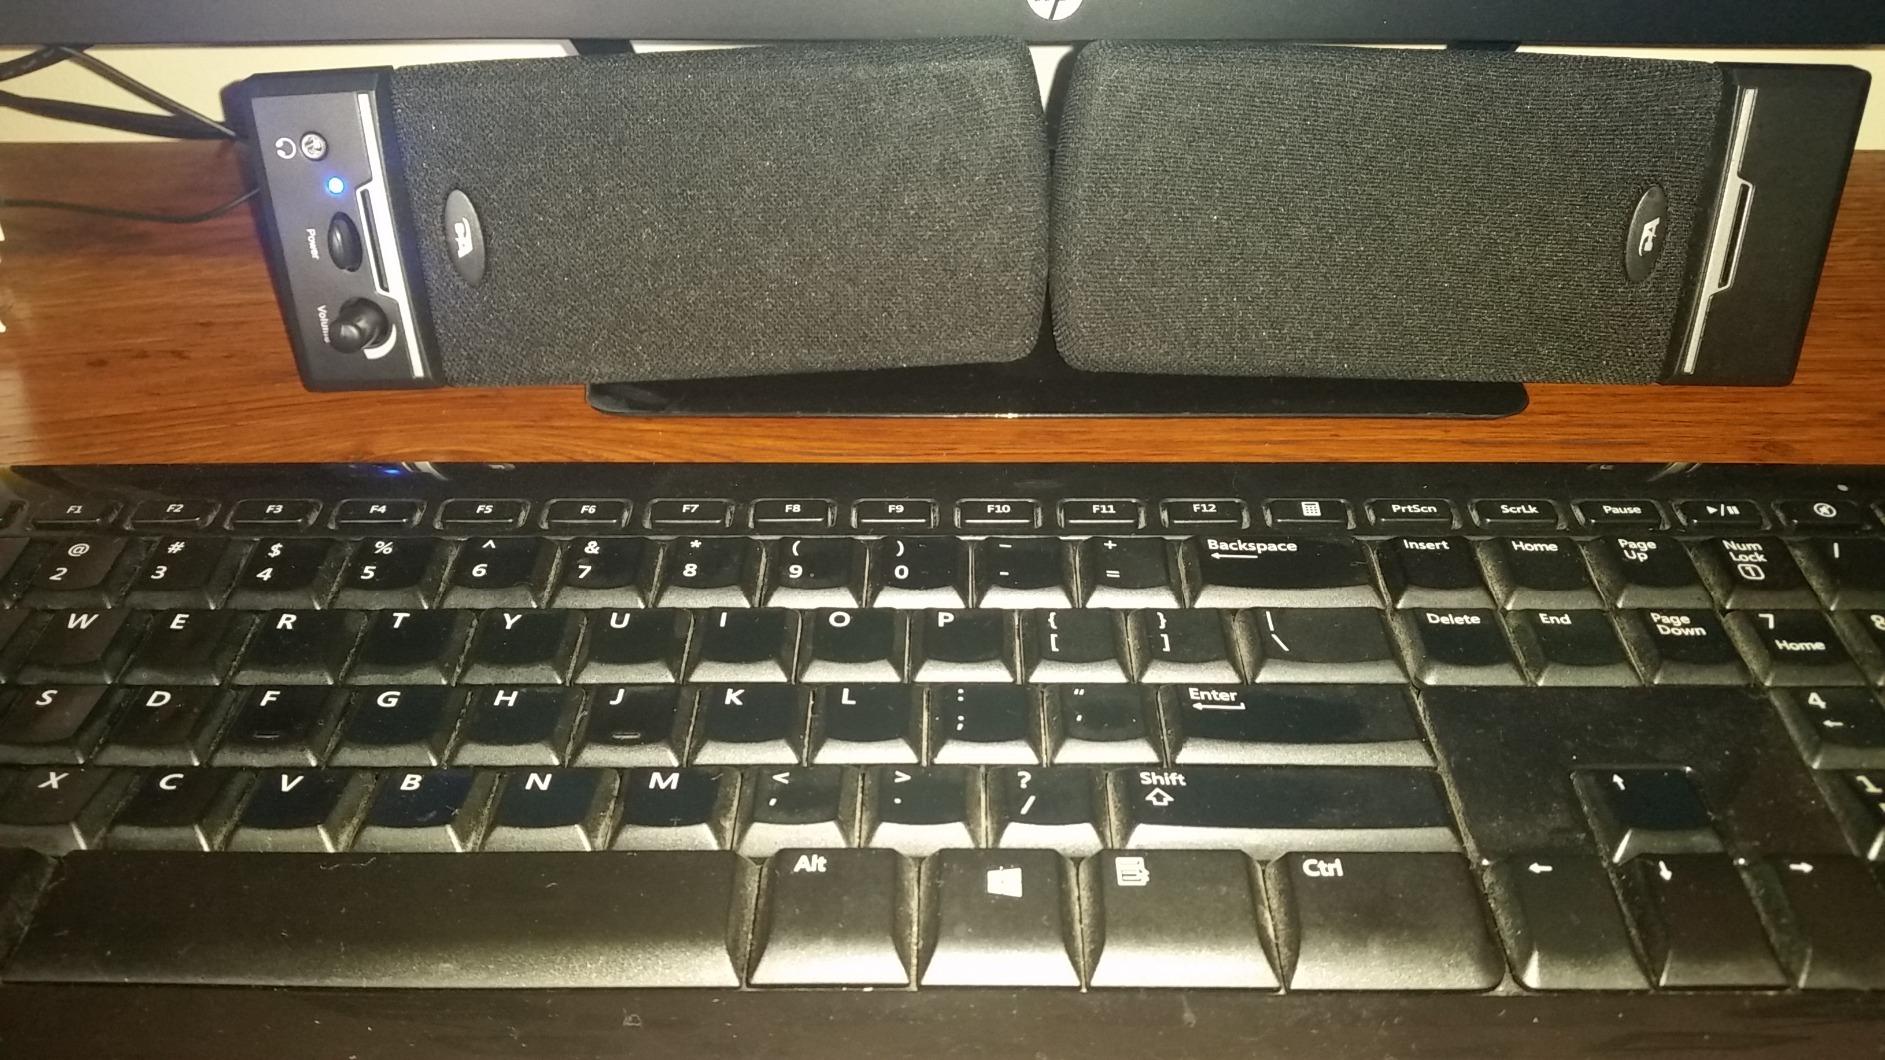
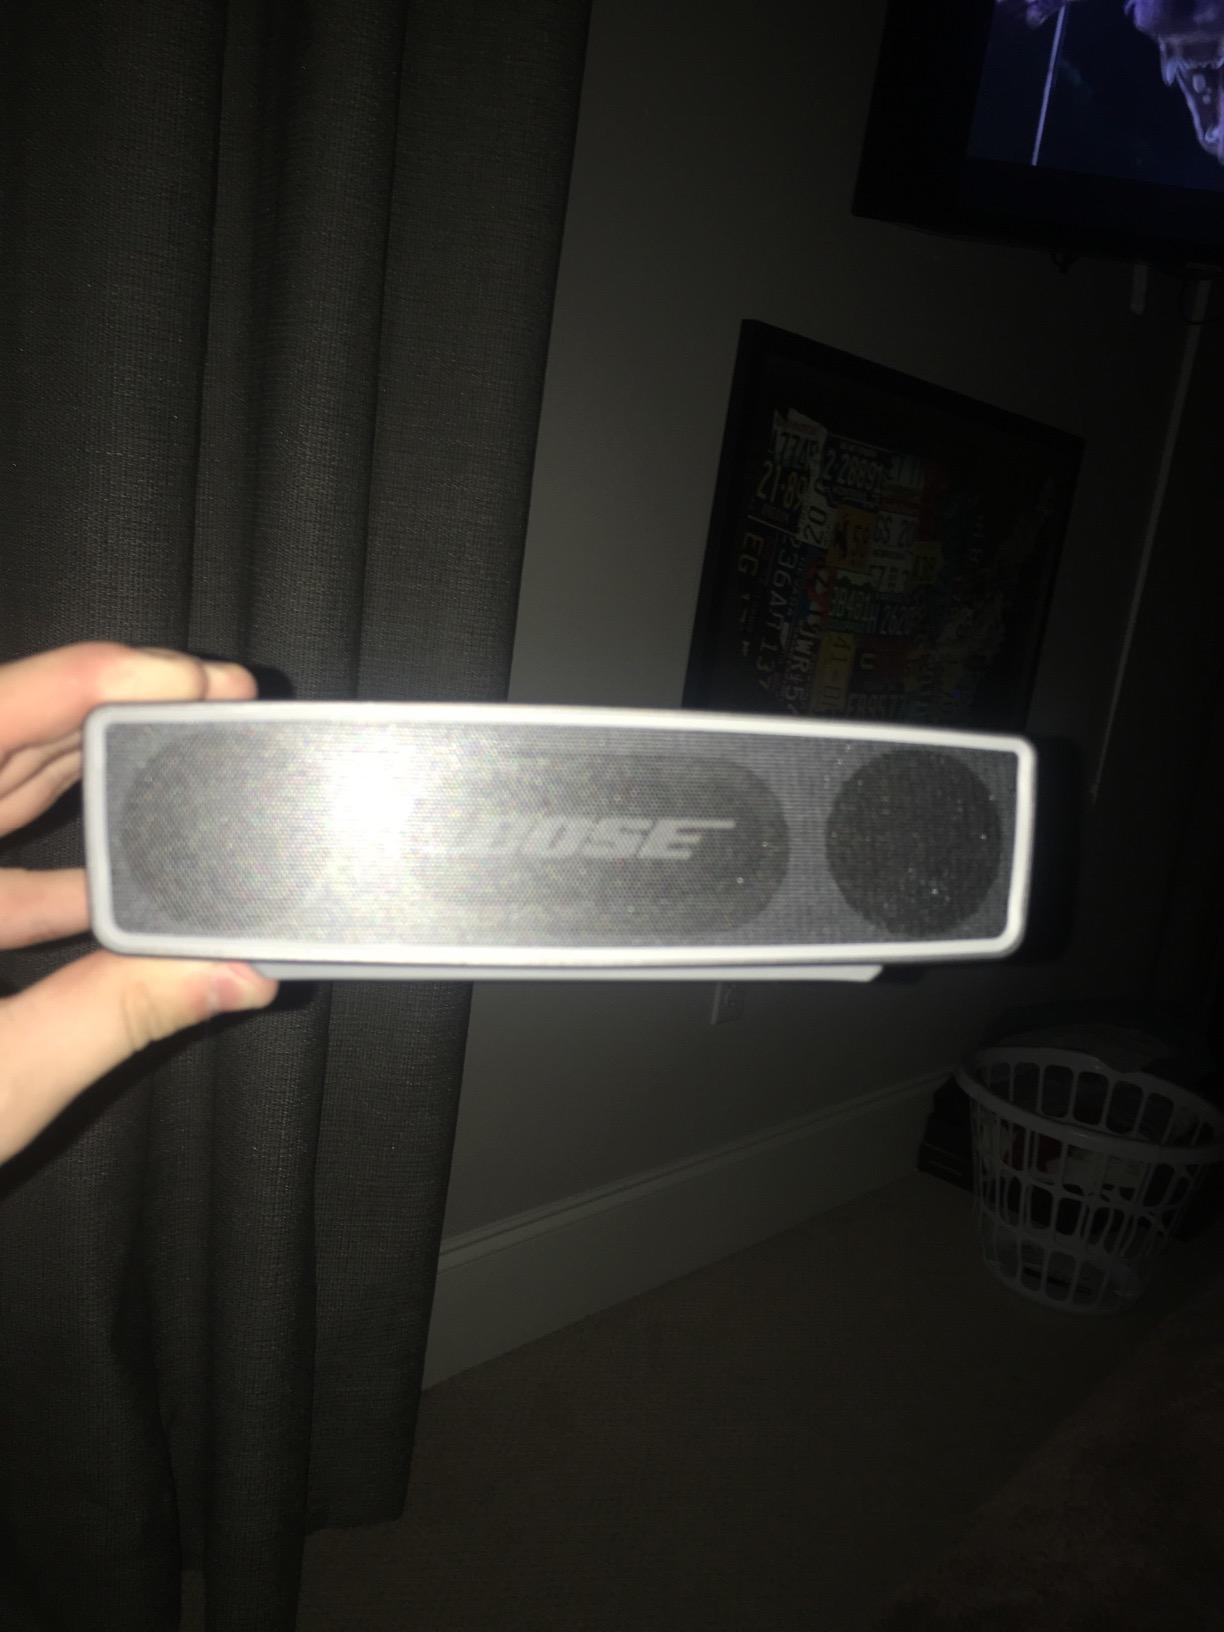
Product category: speaker
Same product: no